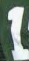
Number: 1